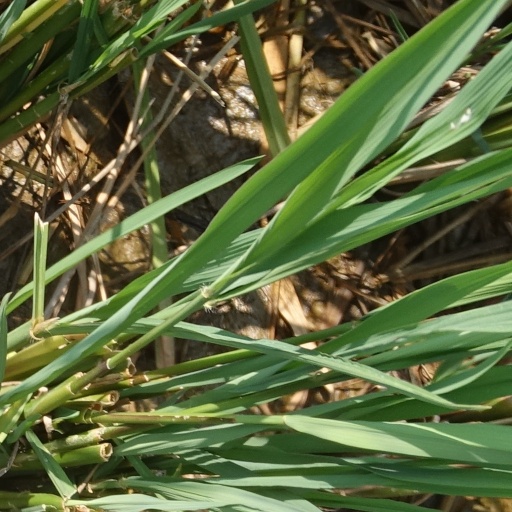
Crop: rice